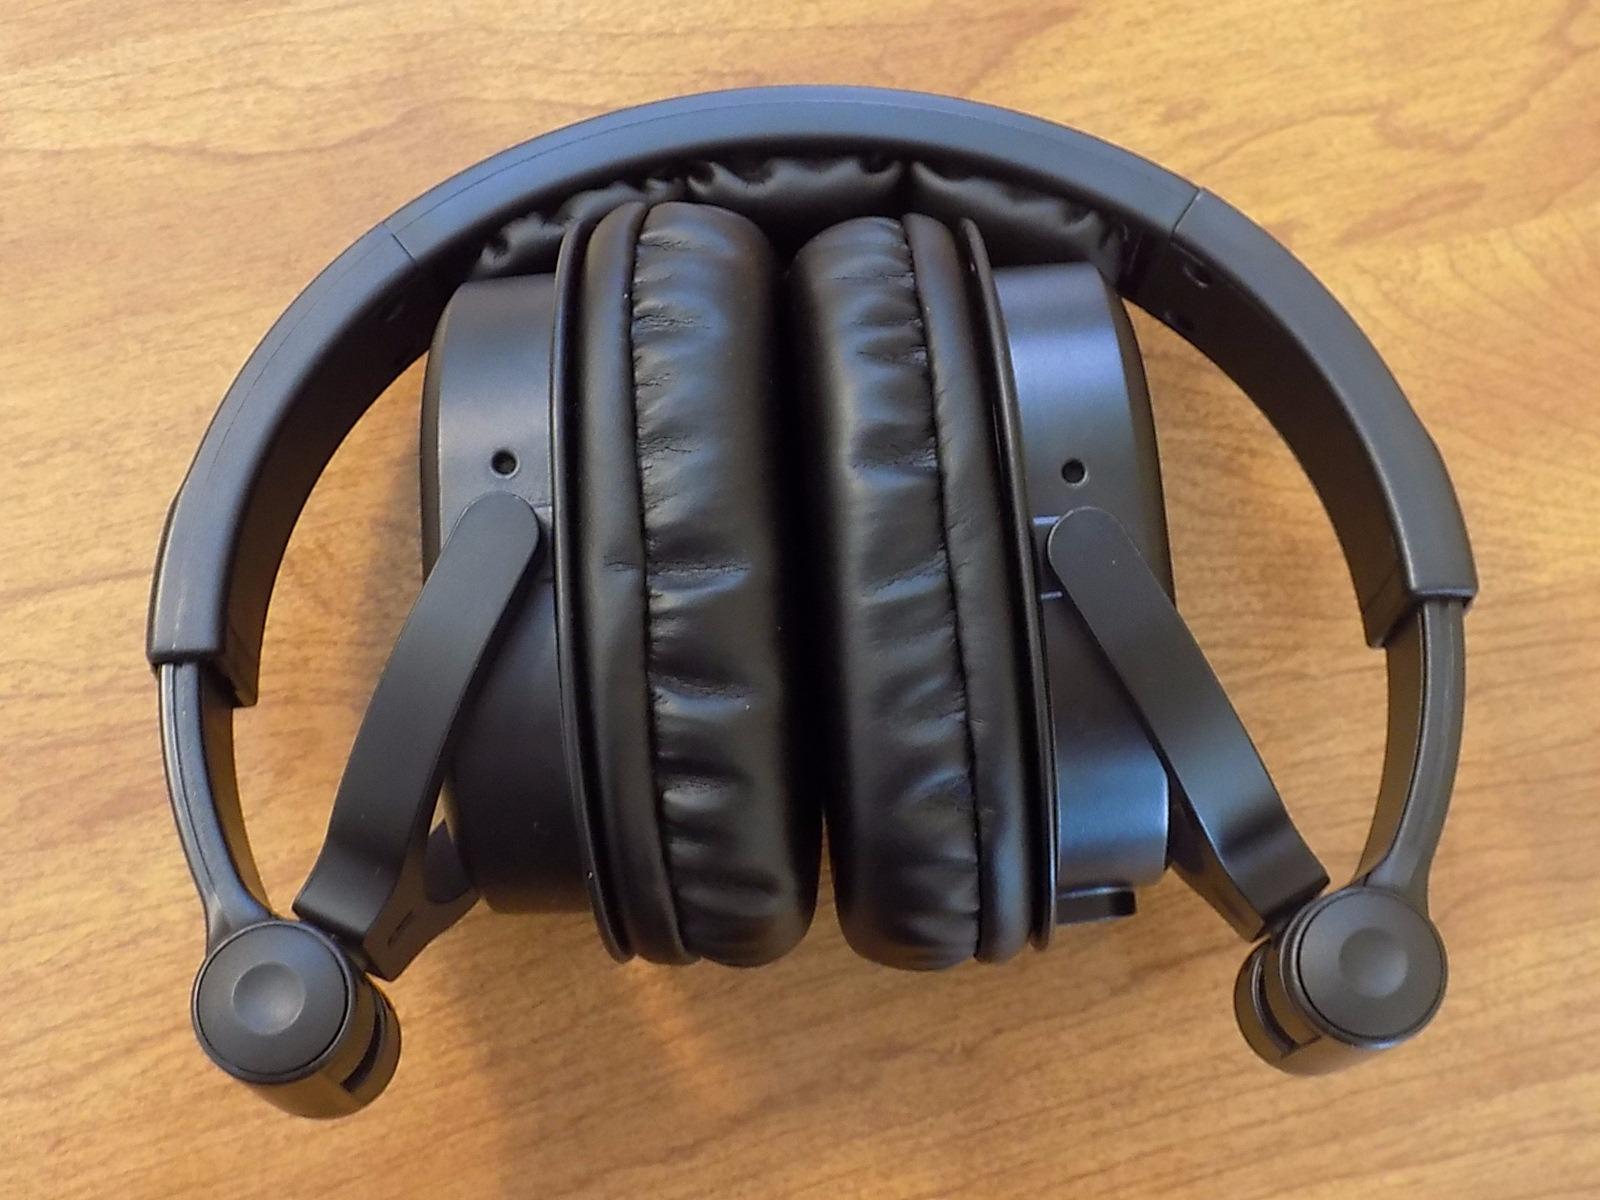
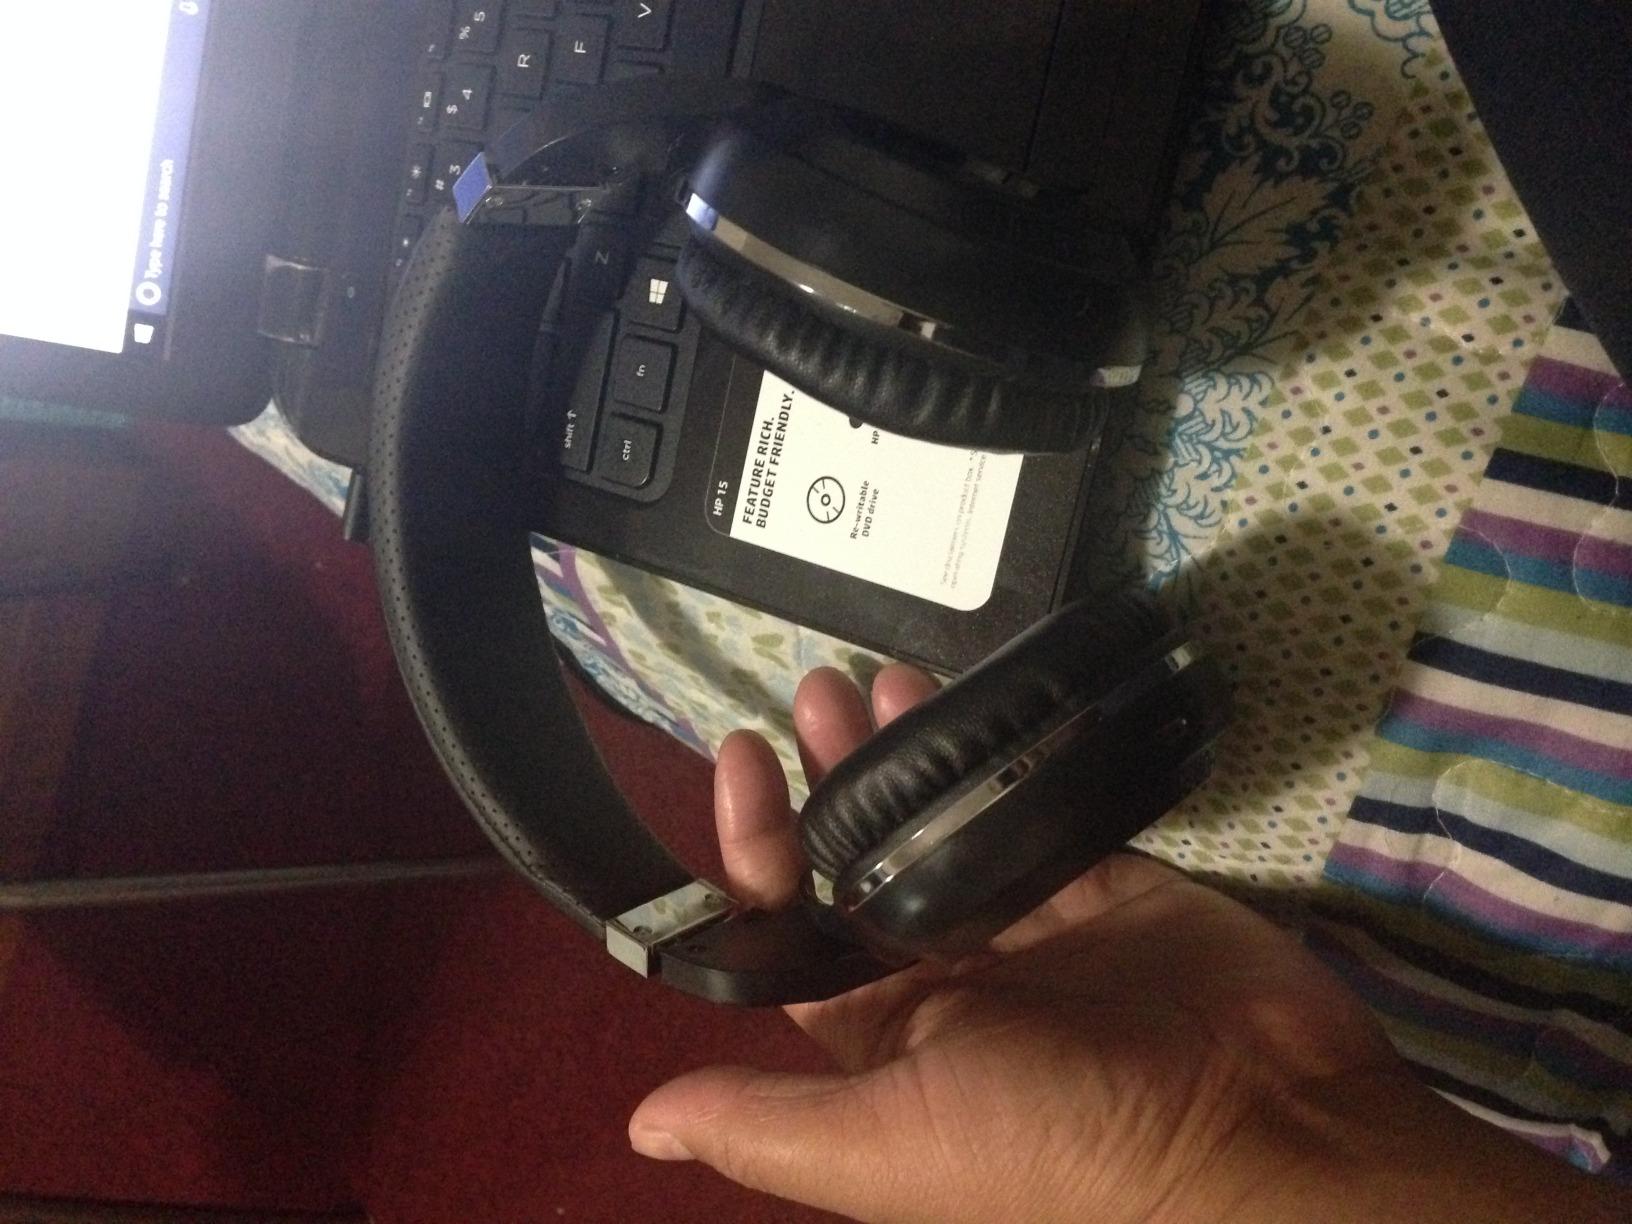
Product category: headphones
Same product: no